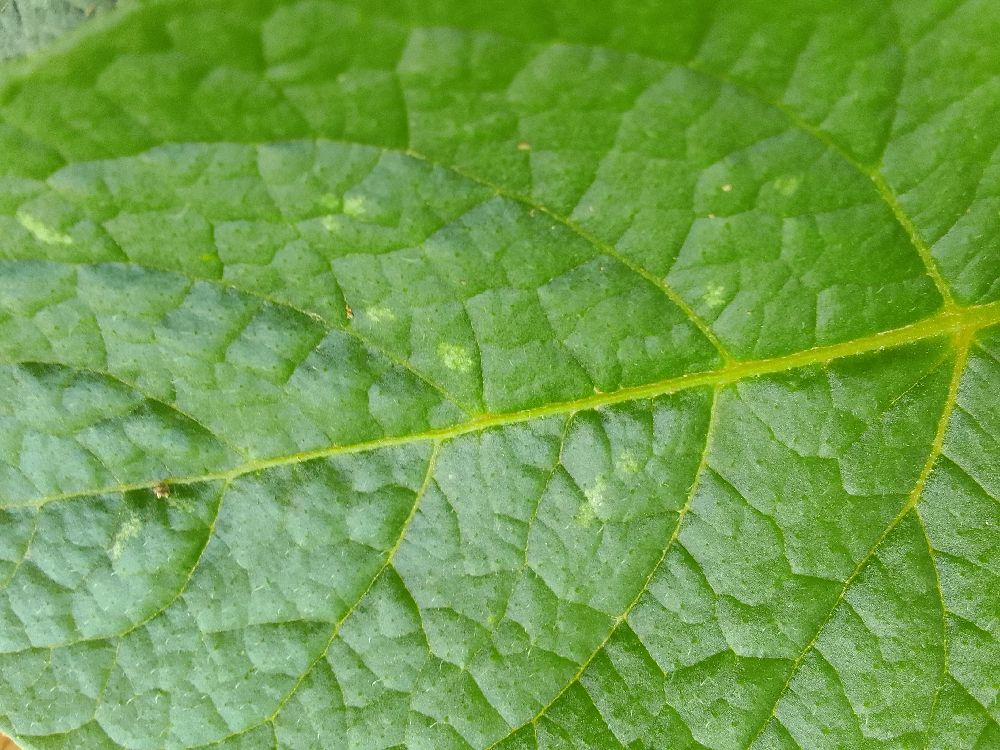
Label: Healthy